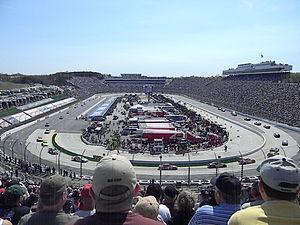
Le Martinsville Speedway est un circuit automobile de forme ovale de type « short track » utilisé principalement par des voitures de stock-car lors de compétitions organisées par la NASCAR.